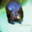
Label: beaver